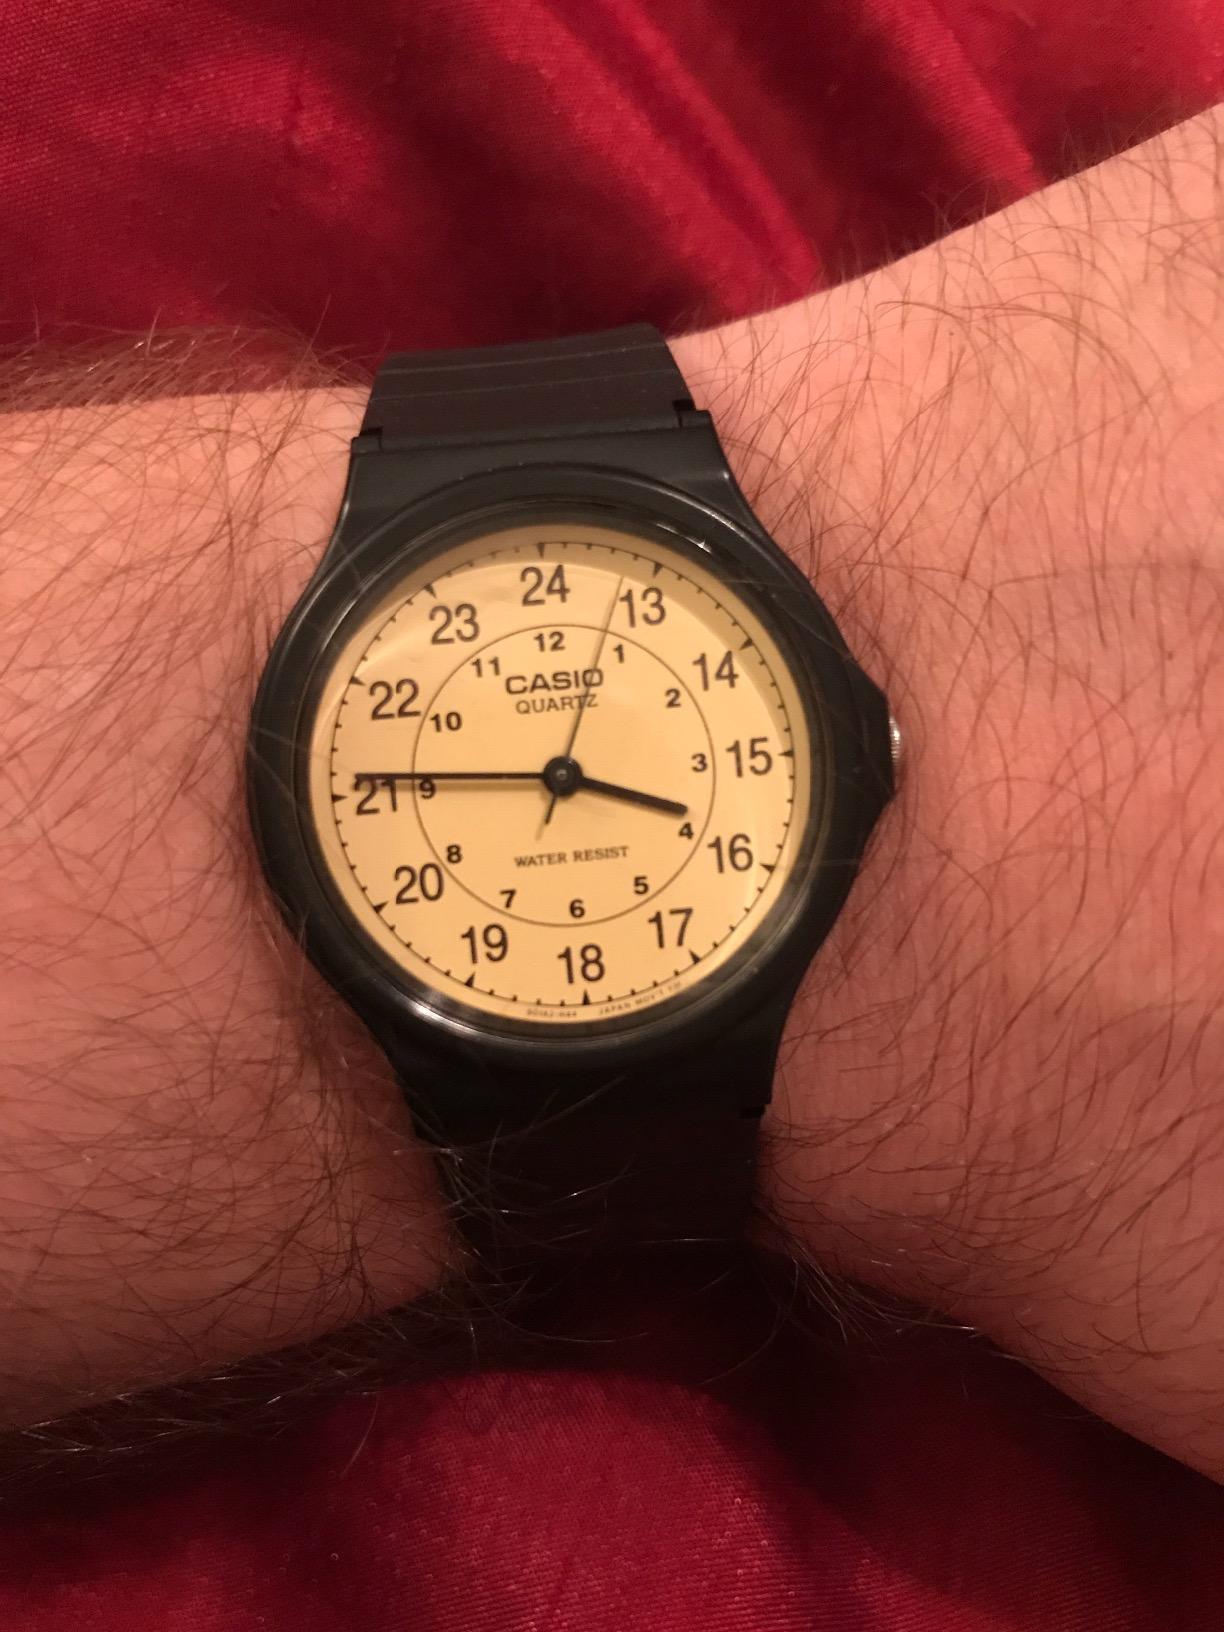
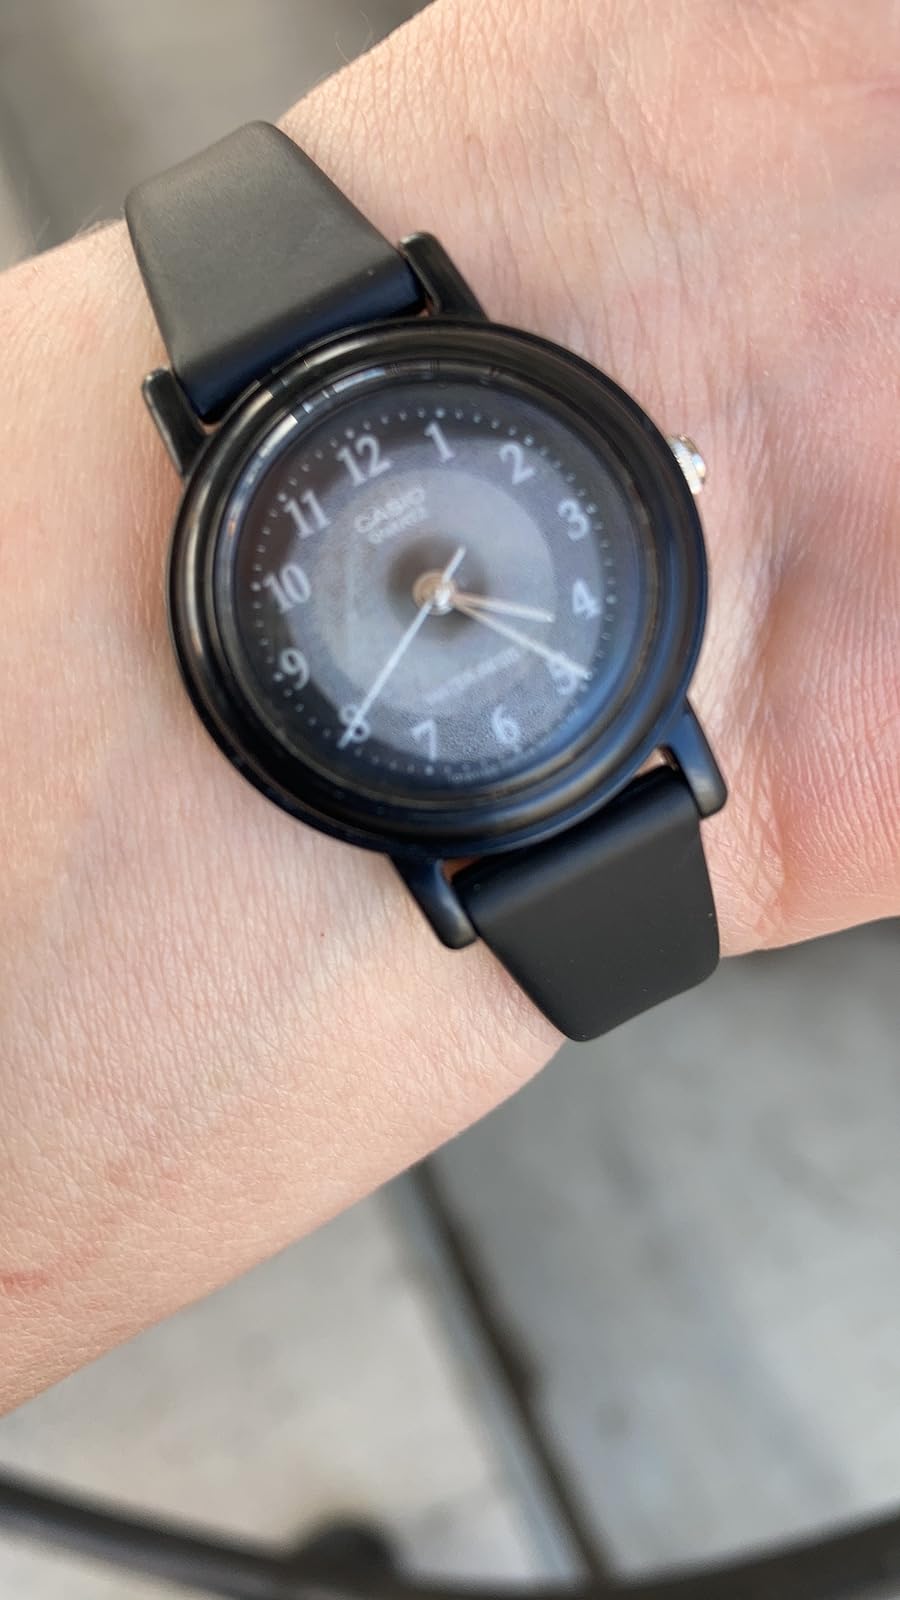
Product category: accessories_watch
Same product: no